KTM Class 91

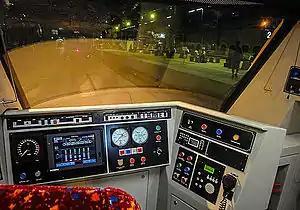
The KTM Class 91 Cab features a mixture of digital and analogue gauges for train control.

However, there are none currently being ordered. Recent orders suggest a different rail class to be introduced. The second generation ETS KTM class 93 has been introduced to further expand the ETS fleet size.